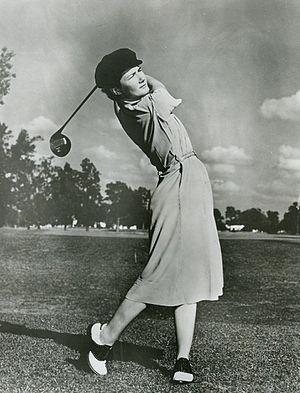
Mae Louise Suggs, née le 7 septembre 1923 à Atlanta, et morte le 7 août 2015 à Sarasota, est une golfeuse professionnelle et l'une des fondatrices du LPGA Tour.